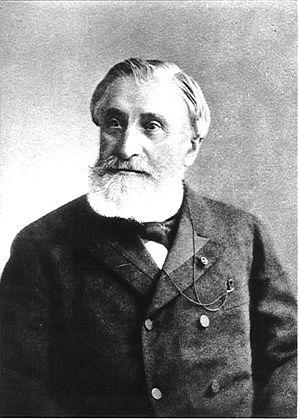
Louis Gabriel Gustave Moynier est un juriste suisse.
Le Comité international de la Croix-Rouge est une institution d'aide humanitaire, créée en 1863 par un groupe de citoyens de la ville suisse de Genève, dont faisaient partie Gustave Moynier, Henry Dunant, les docteurs Louis Appia, Théodore Maunoir, et le général Guillaume Henri Dufour. C'est la plus ancienne organisation humanitaire existante après l'ordre de Malte. Le CICR s'est vu décerner le prix Nobel de la paix en 1917, 1944 et 1963 et le prix Balzan pour l'humanité, la paix et la fraternité entre les peuples en 1996.